The Informer (1935 film)

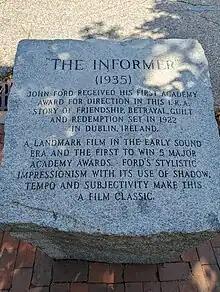
Stone inscription for "The Informer" at Ford's statue in Portland, Maine.

Circa 1950, "The Informer" graced many lists of the top films ever made, and many critics at the time considered it the greatest American sound film. The movie's reputation as one of the all-time greats has declined considerably since then.